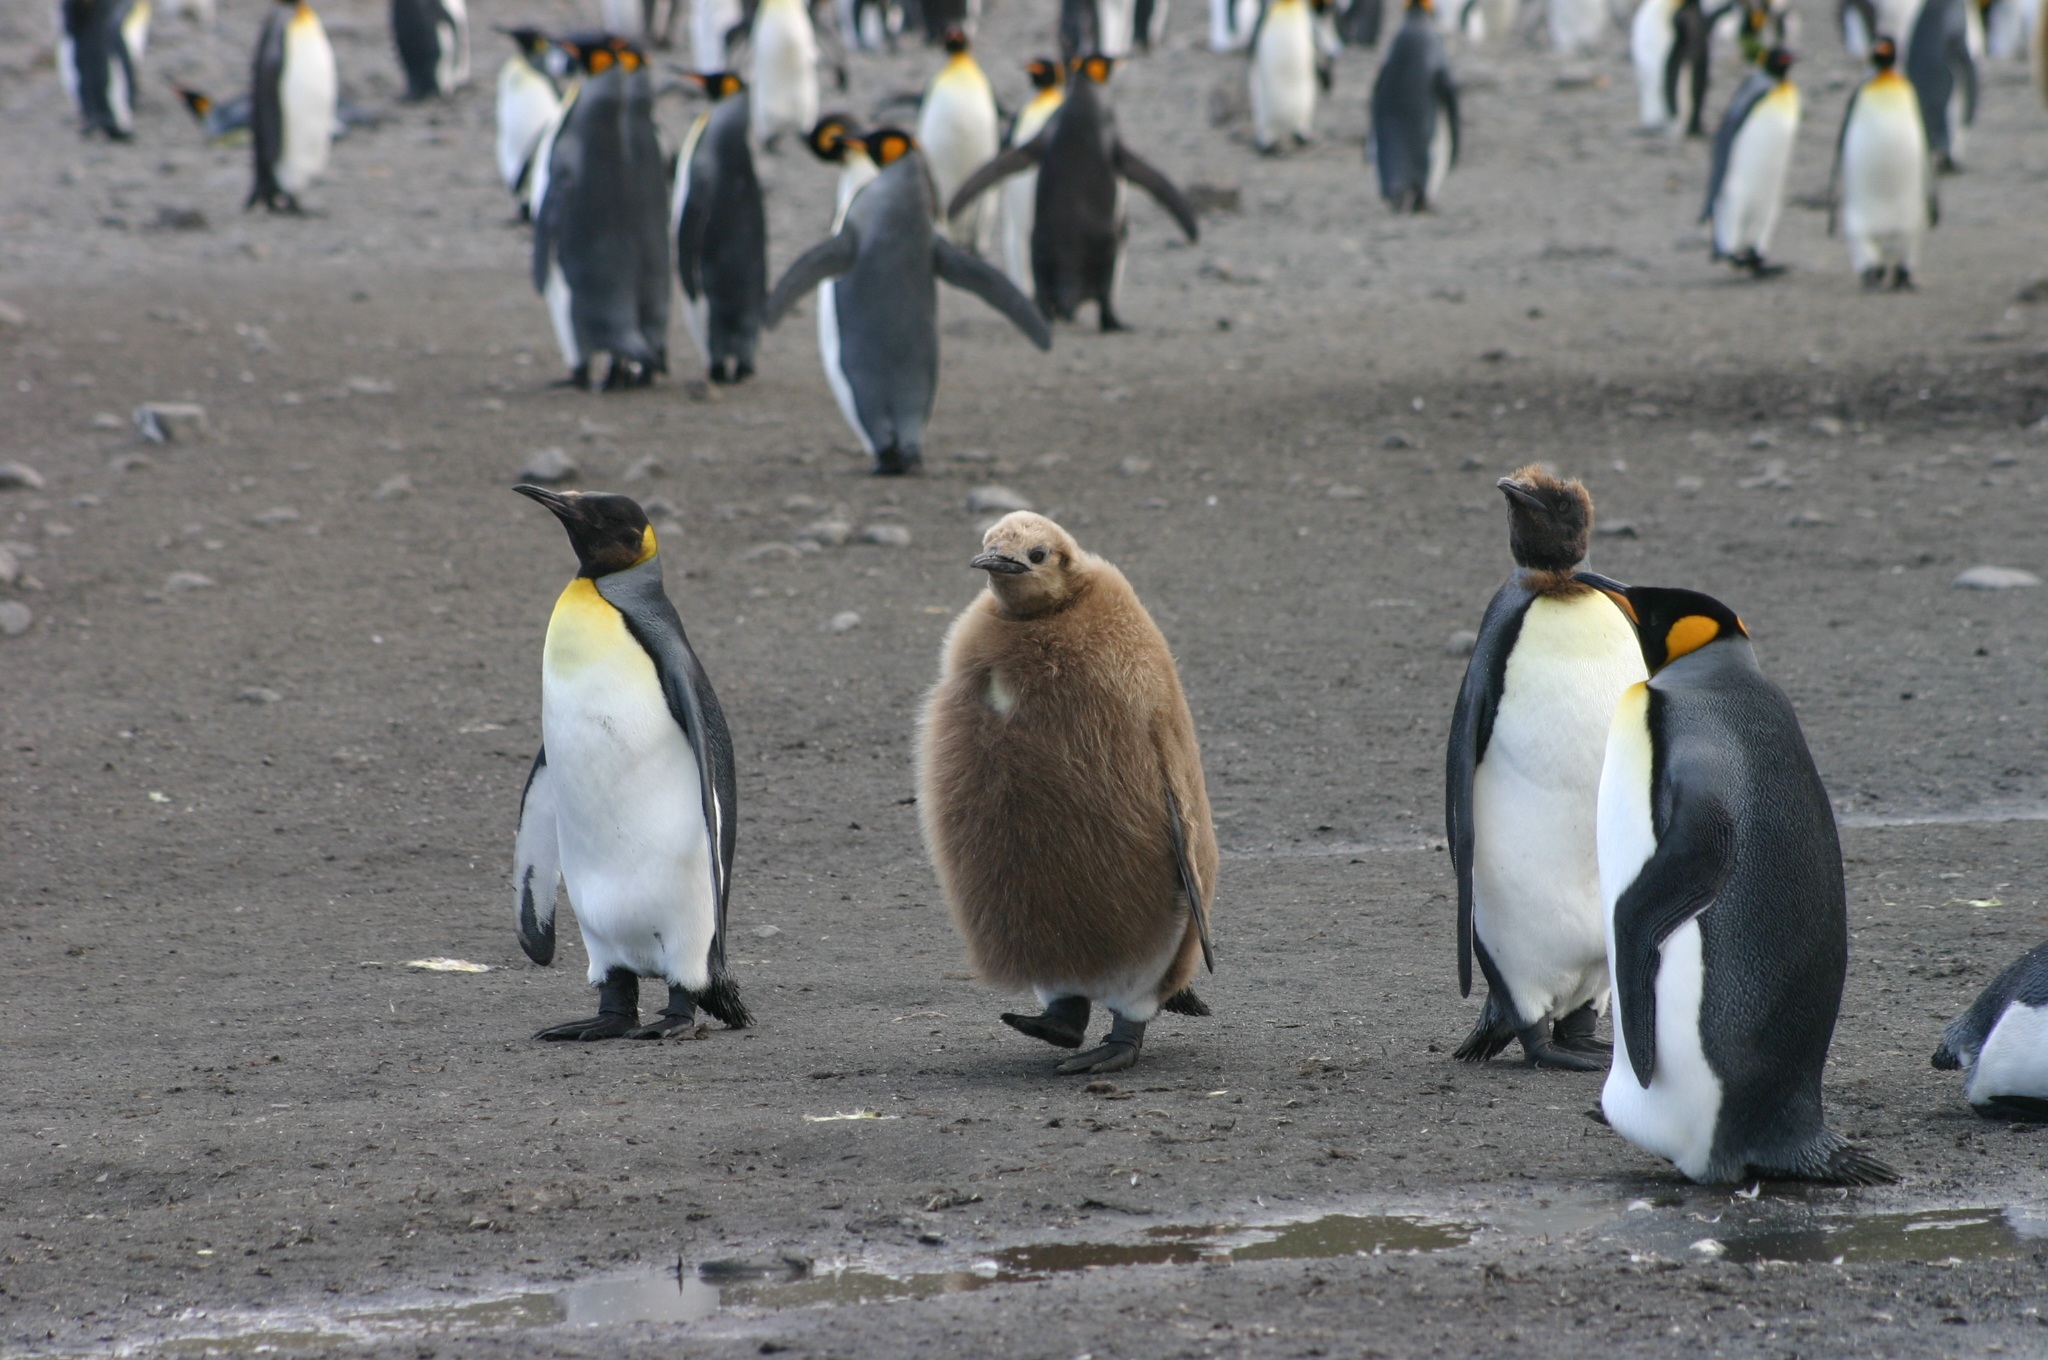
bird, animal, cute, fur, coat, young, beak, baby, fauna, penguin, polar, fun, vertebrate, funny, penguins, emperor, cartoon, flightless bird, king penguin